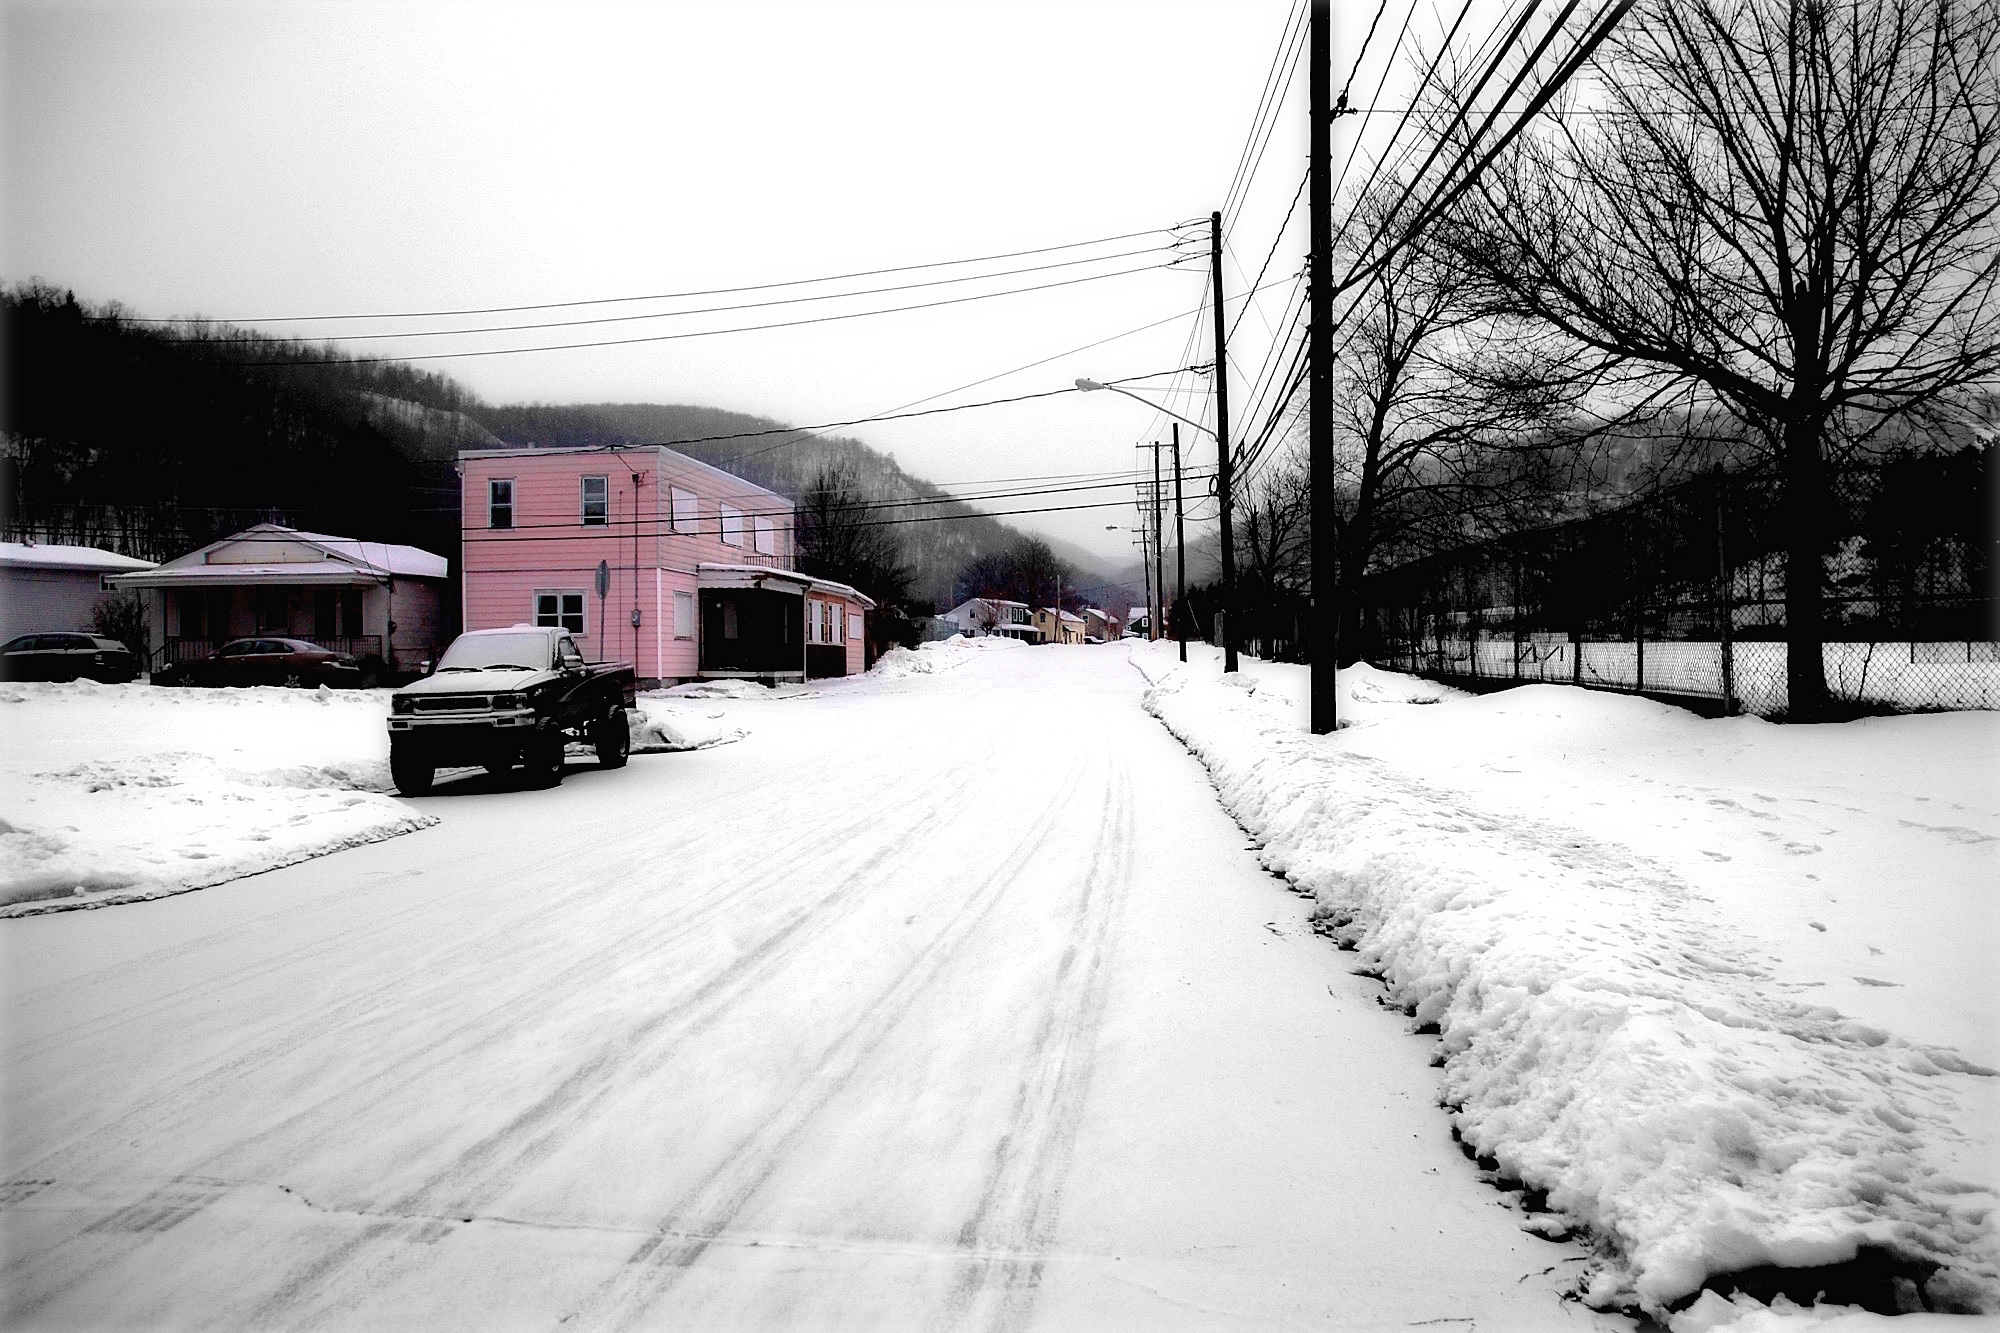
snow, winter, black and white, white, street, weather, monochrome, lane, season, blizzard, 3652015, freezing, odc, 365the2015edition, pinkhouse, day60, stillwinter, day60365, 1mar15, monochrome photography, winter storm